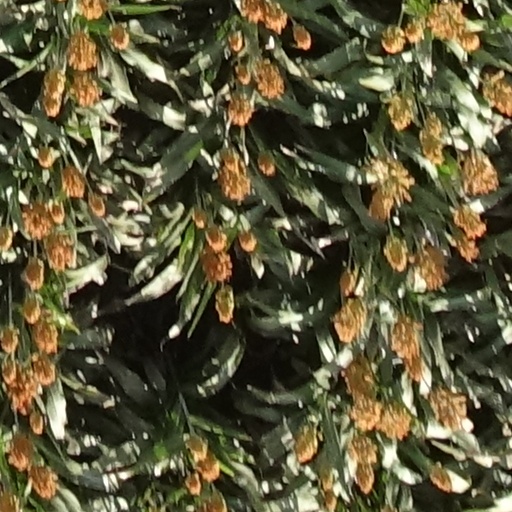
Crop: sorghum